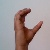
The image shows a hand gesture representing the letter 'C' in Indian Sign Language.